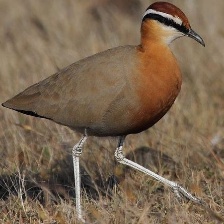
Species: BURCHELLS COURSER
Scientific name: CURSORIUS RUFUS